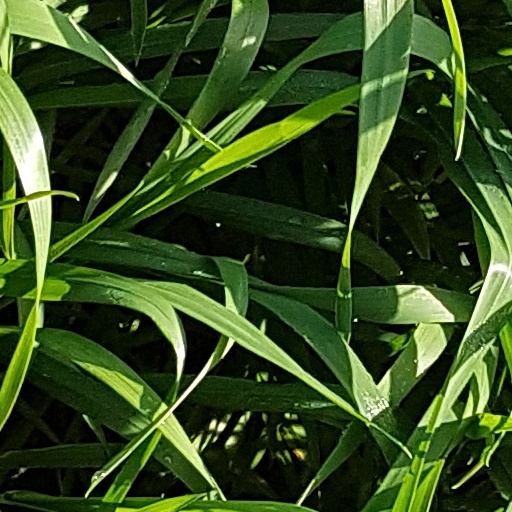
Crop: wheat